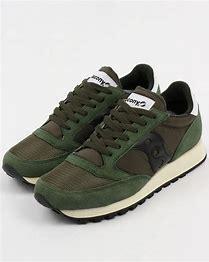
Brand: Saucony
Model: Jazz Original